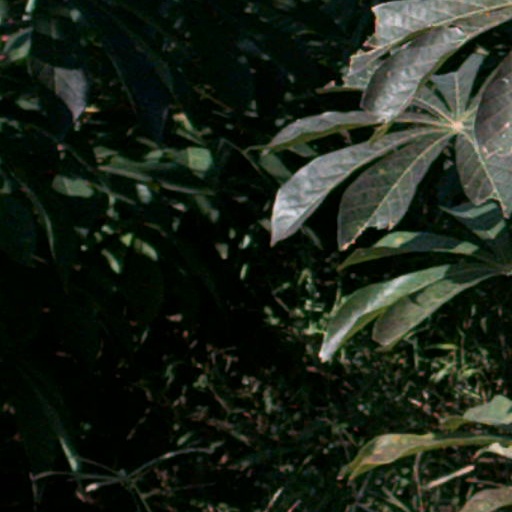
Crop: cassava